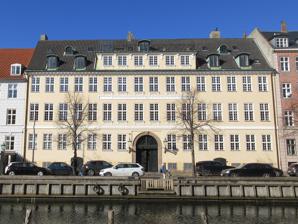
Building: Heering House
Country: Denmark
Year built: 1785
Heering House Heerings Gård The building seen from across the canal General information Architectural style Neoclassical Location Copenhagen , Denmark Country Denmark Coordinates 55°40′19.95″N 12°35′23.08″E / 55.6722083°N 12.5897444°E / 55.6722083; 12.5897444 Completed 1785 Client Hans Peder Kofoed Owner Nordea Foundation Design and construction Architect(s) G. E. Rosenberg The Heering House ( Danish : Heerings Gård) is a Neoclassical house overlooking Christianshavn Canal in the Christianshavn neighbourhood of Copenhagen , Denmark . It takes its name from Peter Frederik Suhm Heering (1792-1875) who owned it from 1838 until his death in 1875 and it continued to serve as headquarters for his company, Peter Heering , until 1977. The building is now home to the Nordea Foundation and a museum dedicated to banks and saving banks, as well as six residences available to foreign researchers and specialists. History Early history No. 163 seen in a detail from Christian Gedde's map of Christianshavn Quarter, 1757 The property was listed as No. 60 in Christianshavn Quarter in Copenhagen's first cadastre of 1689. It was at that time owned by Kirsten Nielsen, widow of brewer Espen Nielsen. The property was acquired by brewer and timber merchant Peter Casse (1697-1782). He was originally from Flensbiurg . Gasse was also active in the slave trade. He was responsible for sending around 20 ships to the West Indies with slaves. He was elected as councilman. In 1749, he was one of the members of the Herman congregation who applied for royal permission to build Frederick's German Church . He was also elected as one of the "directors" of the construction process. In 1753 he constructed a new brewery building on the rear of his property. The property was listed as No. 163 in the new cadastre of 1756. Casse was also the owner of a warehouse at Bådsmandsstræde 4. He kept the property until his death. He is buried in the crypt of Christian's Church (Chapel 2). Kofoed family Hans Peter Kofoed Marie Kofoed In 1785 it was acquired by Hans Peder Kofoed (1743– 1812), a sea captain from Bornholm . He constructed a large new building fronting the street, probably to designs by the architect Georg Erdman Rosenberg . Kofoed lived in the building with his wife, Marie Kofoed (1760–1838), and an adopted son from Saint Croix . When Marie Kofoed became a widow in 1812, she involved herself in philanthropic work in the local community, supporting unmarried women and widows of seamen financially, and continued to live in the house until her own death in 1838. The Heering era Advertisement for Peter Heering's Manufactory of Cherry-Cordial from 1857 The house was then purchased by Peter Frederik Suhm Heering who needed more space for his expanding business enterprises. He had begun a production of Cherry Heering liqueur in 1818 which had gained world-wide success. In 1833 he had also made a move into shipping , acquiring a schooner built in Svaneke on Bornholm. By 1858, his company, Heering Line, operated a fleet of ten merchant ships which sailed to South America and the Mediterranean Sea . The Heering House in a drawing by Peter Tom-Petersen from c. 1900 After Peter Heering's death in 1875, the property remained in the Heering family for another four generations. Later history In 1977 the property was purchased by the Private Bank ( Privatbanken ) in 1977. Parts of the building were then rented out to the Danish Ministry of Foreign Affairs . In 1999 the property changed hands once again when it was acquired by the Nordea Foundation. From 2008 to 2011 it underwent a DKK 100 mio. renovation. Architecture The keystone above the gate, featuring a claw The main wing towards the street is built in the Neoclassical style. It is 16 bays long and consists of three storeys and a six-bay attica topped by a baluster-balustrade . A sculpted cow's claw on the keystone above the gateway dates from the first owner of the house, Hans Peder Kofoed , and is a reference to his family name, Kofoed, which translates as "cow's foot" and is a name commonly associated with his native island of Bornholm. A lateral wing on the rear of the building was added in 1926–1927 to a design by Bent Helweg-Møller (1883-1956). It received an award from the city in 1929. The site also comprises the original brewery building which dates from 1759. Nordea Foundation The Nordea Foundation ( Nordea-fonden ) now has its secretariat in the building. The renovation also installed six residences which are available on grant to foreign researchers and specialists under the foundation's residence program. Bank and Saving Museum Barrels in the cellar under the main wing The Bank and Saving Museum ( Bank- og Sparekassemuseet ) was founded by the Private Bank at Børsen in 1857 to mark the 100-year anniversary of the bank's foundation. The displays include the former office of Carl Frederik Tietgen (1829–1901), the bank's founder and director over four decades, who has also been labelled as the most significant Danish entrepreneur of all time. After his death in 1901, the office was transferred to the bank's new headquarters at C.F. Tietgens Hus on Børsgade and left untouched until the opening of the museum. The museum also features a bank branch , complete with all inventory from c. 1900, and other artifacts from the history of the Danish bank sector. The museum also has a large exhibition space for changing exhibitions in an adjoining building. See also Banks portal Brøste House Stanley House, Copenhagen References